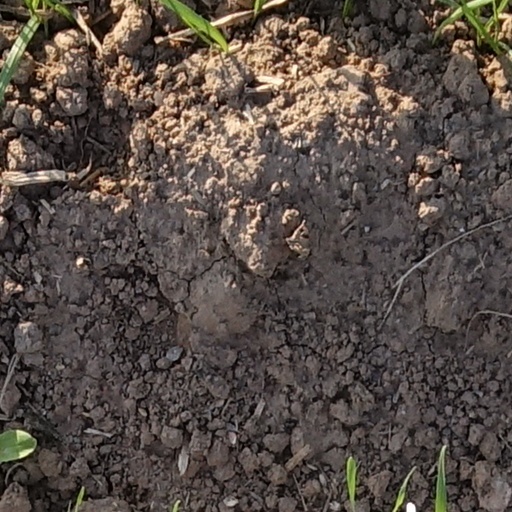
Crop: wheat